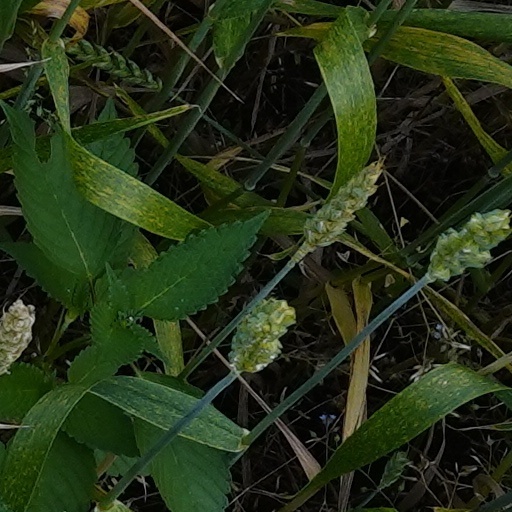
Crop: wheat